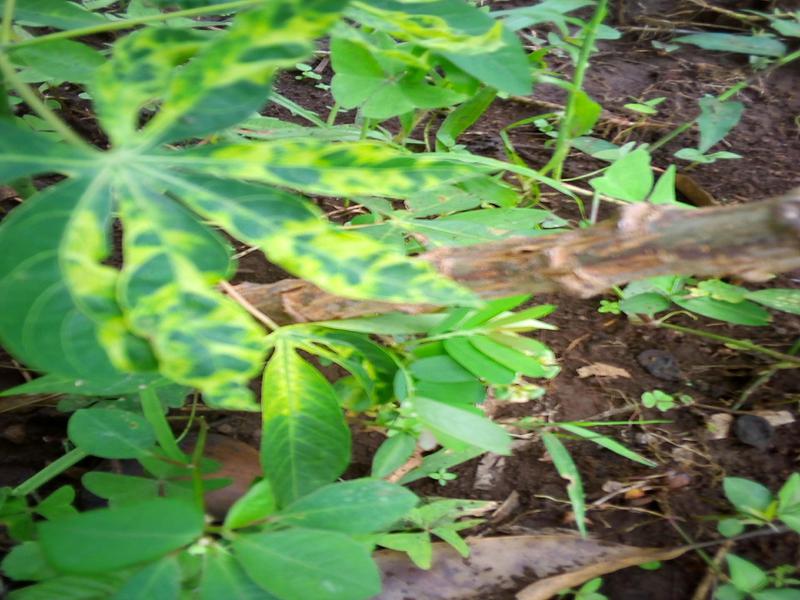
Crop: cassava
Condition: mosaic_disease